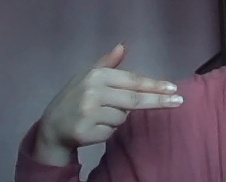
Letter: ghain